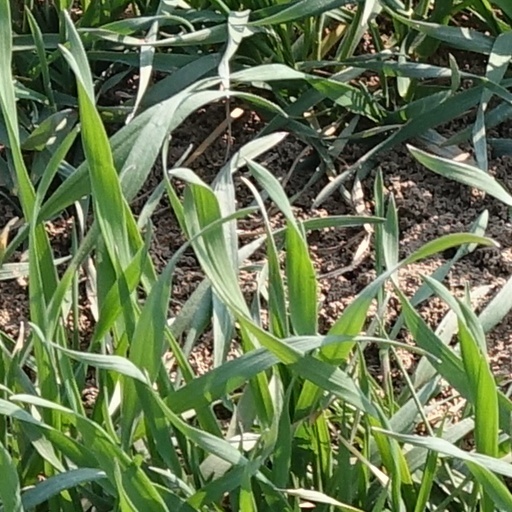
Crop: wheat